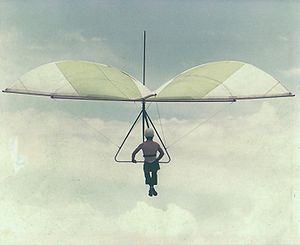
Hanggliding
"""Standard-Rogallo"", 1975"
Hanggliding er en form for svæveflyvning, hvor man bruger kroppens vægt til at styre med. Hanggliding er på dansk også kendt som drageflyvning.